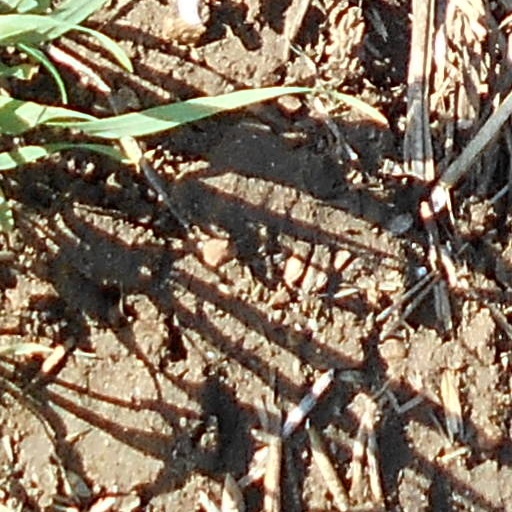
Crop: wheat